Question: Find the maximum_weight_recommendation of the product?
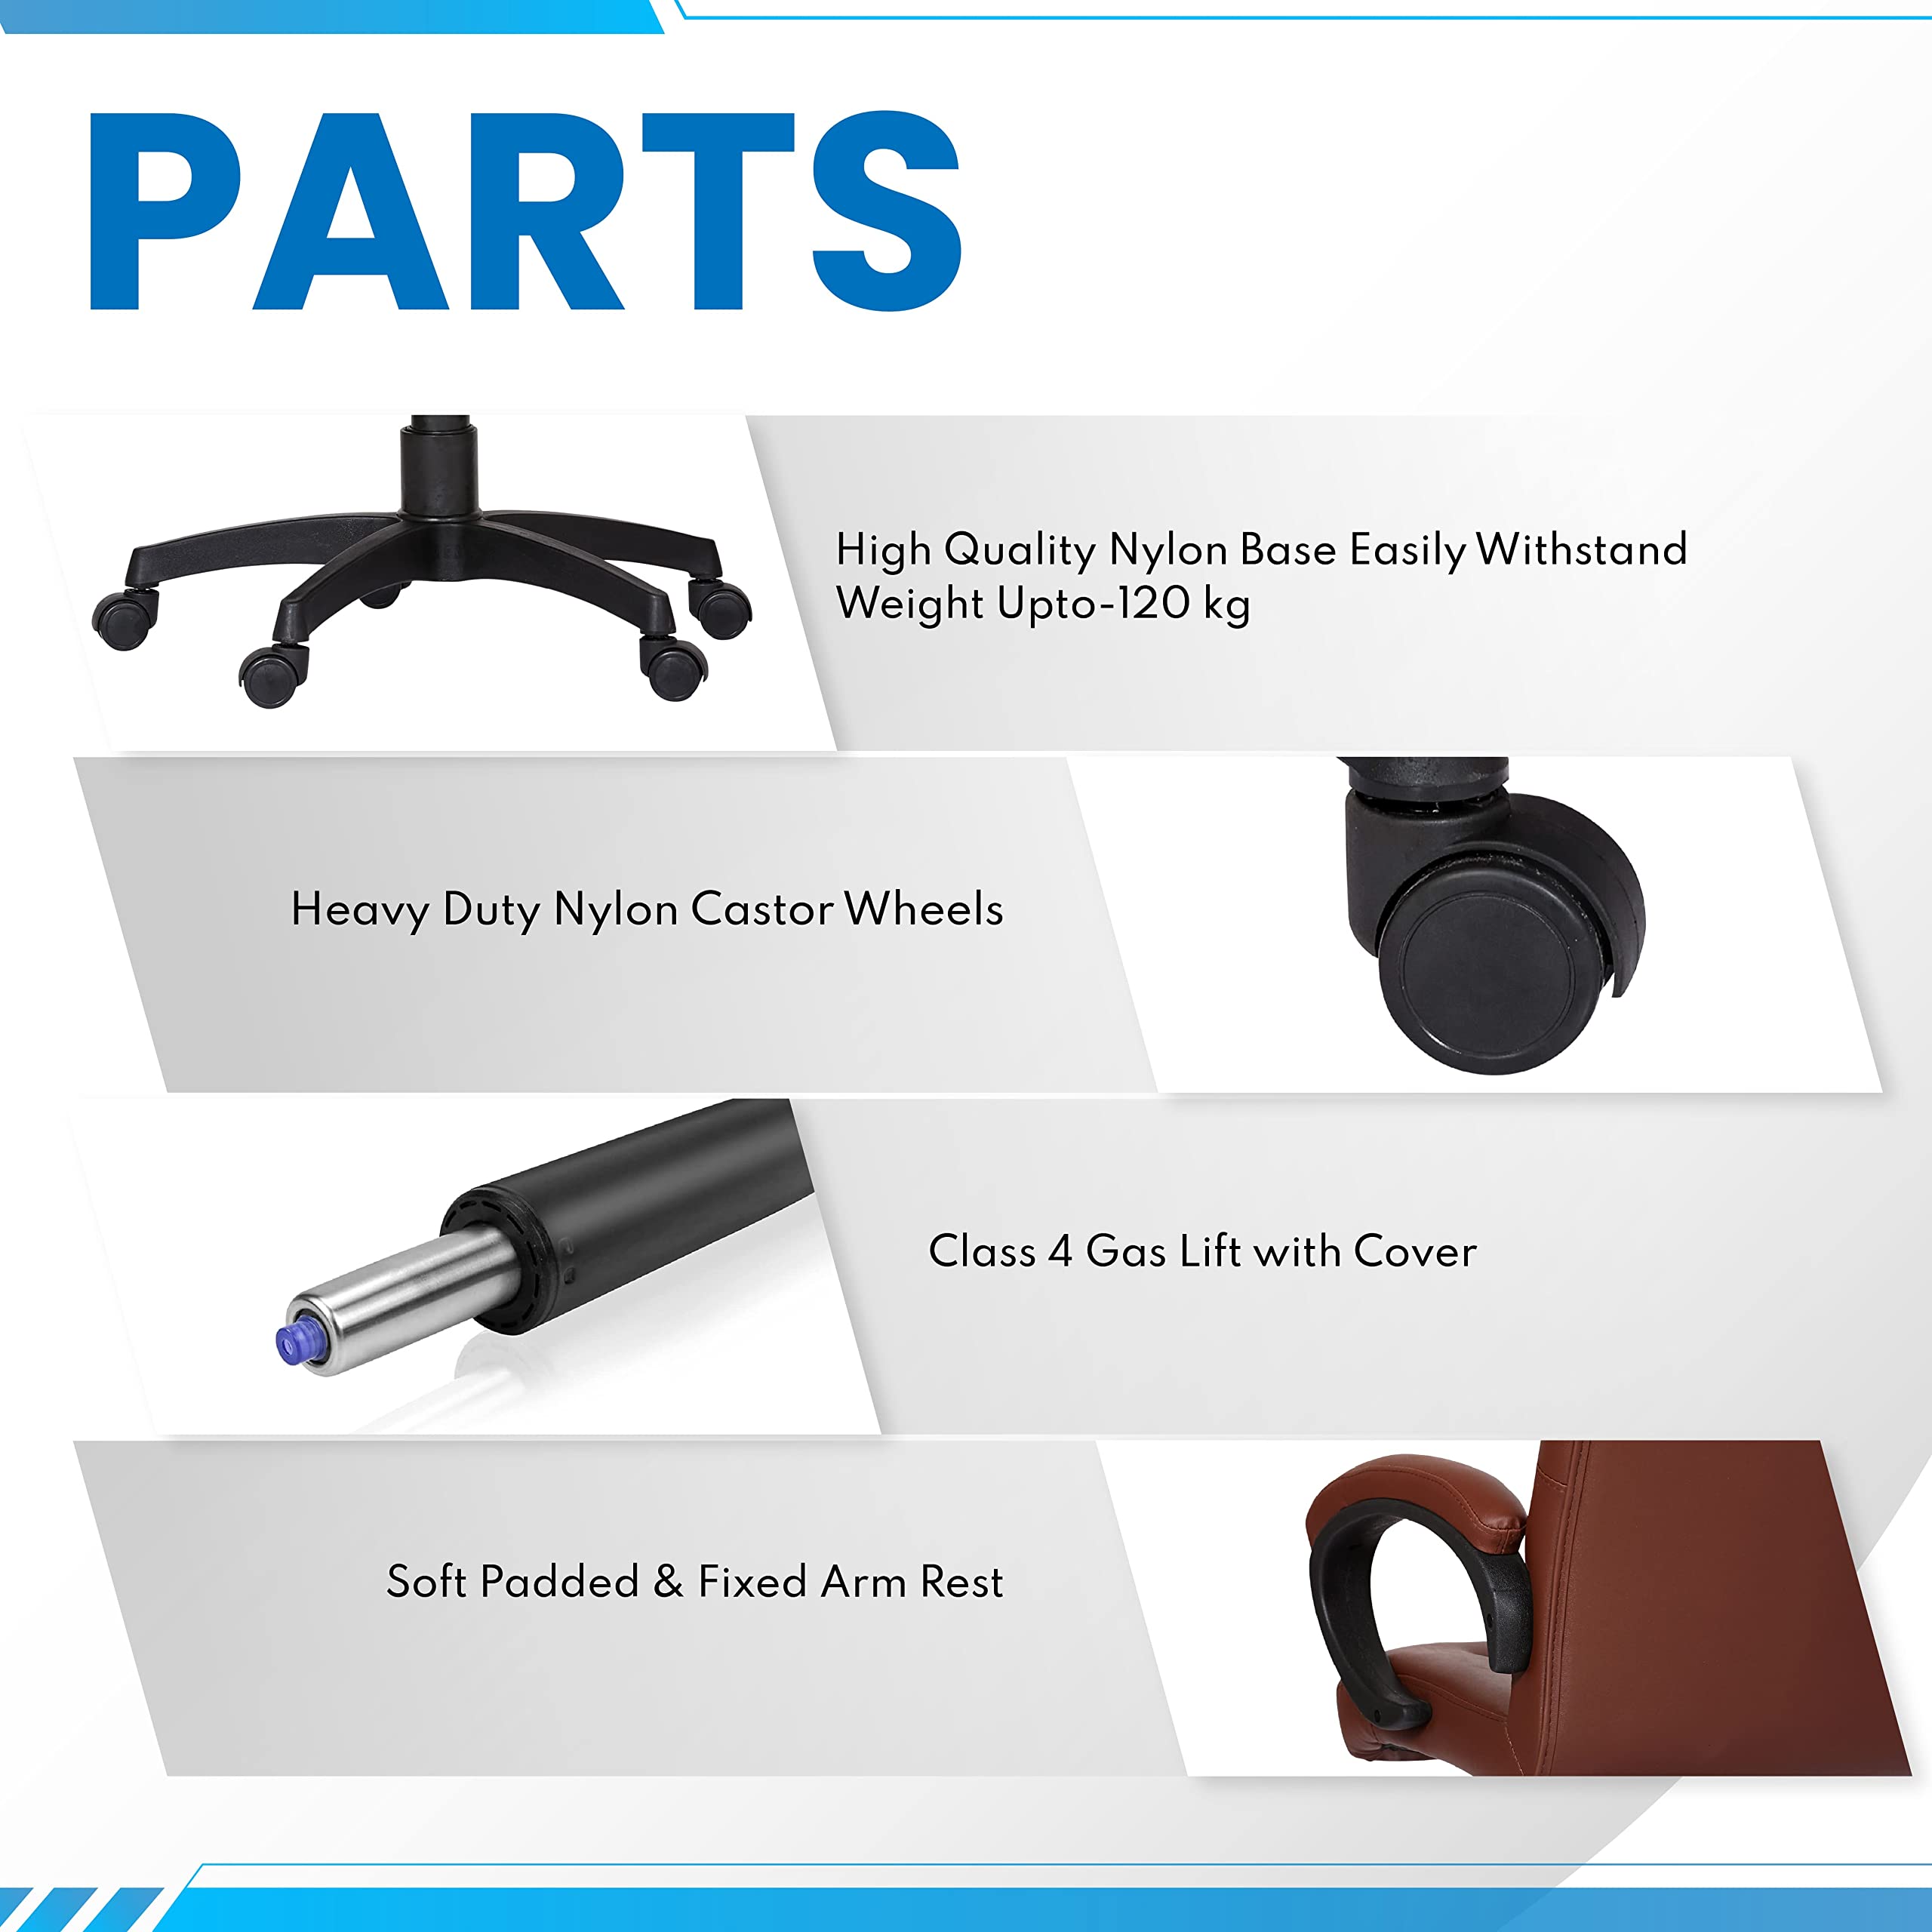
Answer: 120 kilogram